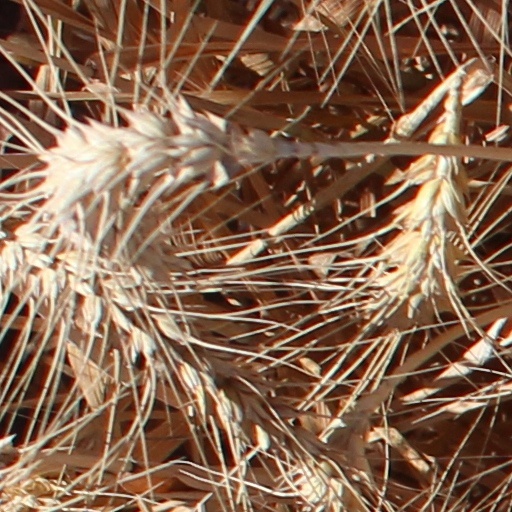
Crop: wheat